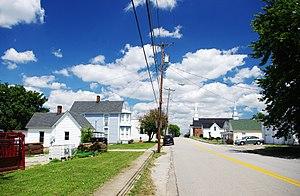
La ville américaine de Mackville est située dans le comté de Washington, dans l’État du Kentucky. Sa population s’élevait à 222 habitants lors du recensement de 2010, estimée à 227 habitants en 2016.
Le comté de Washington est un comté de l'État du Kentucky, aux États-Unis. Son siège est situé à Springfield.